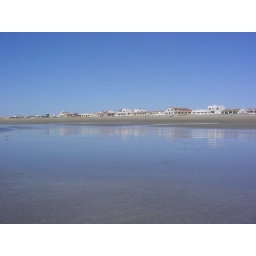
Standing in the surf at low tide looking at the beach house we are staying in. Wayyyyy over there.